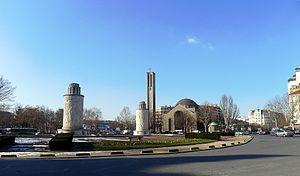
Place de la Porte de Saint-Cloud - Paris XVI
Cet article recense les monuments historiques protégé au titre du Patrimoine du XXᵉ siècle du département du Paris, en France.
Cet article recense les monuments historiques du 16ᵉ arrondissement de Paris, en France.